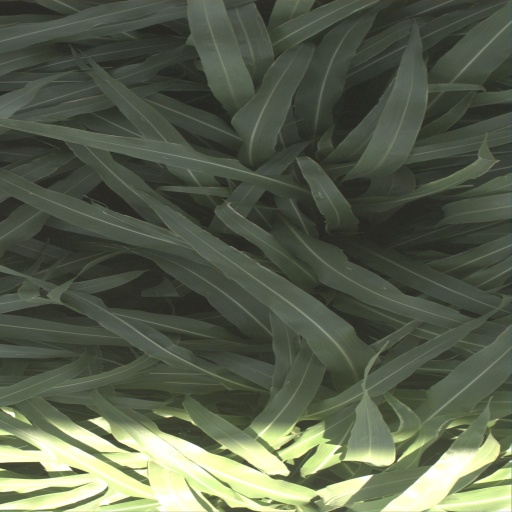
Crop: sorghum